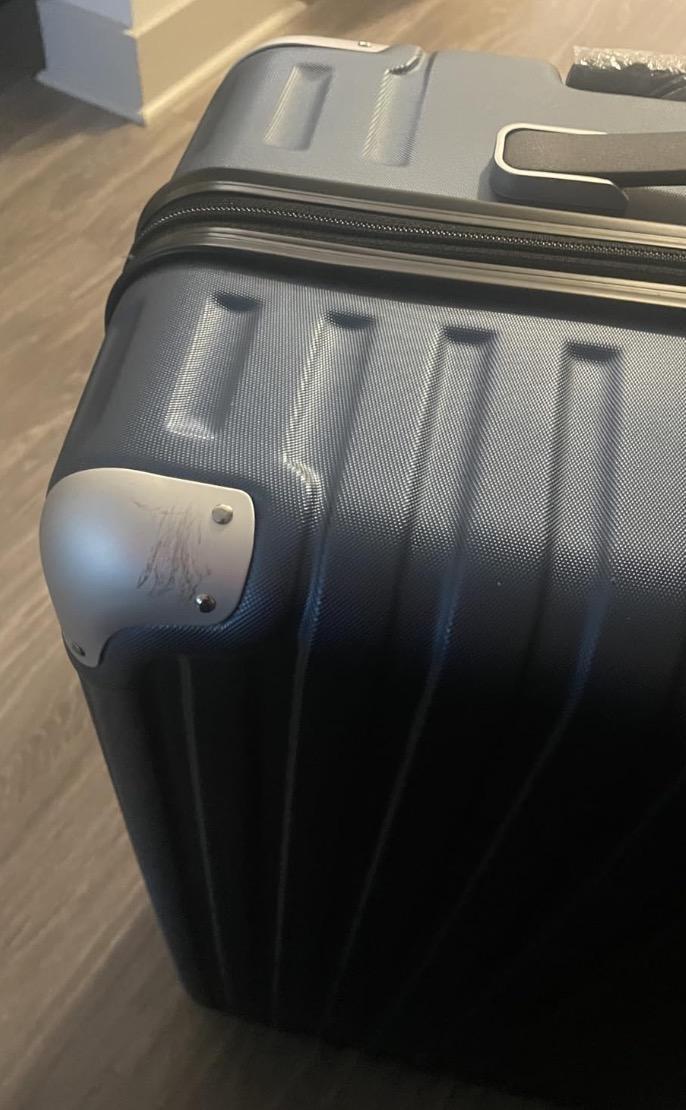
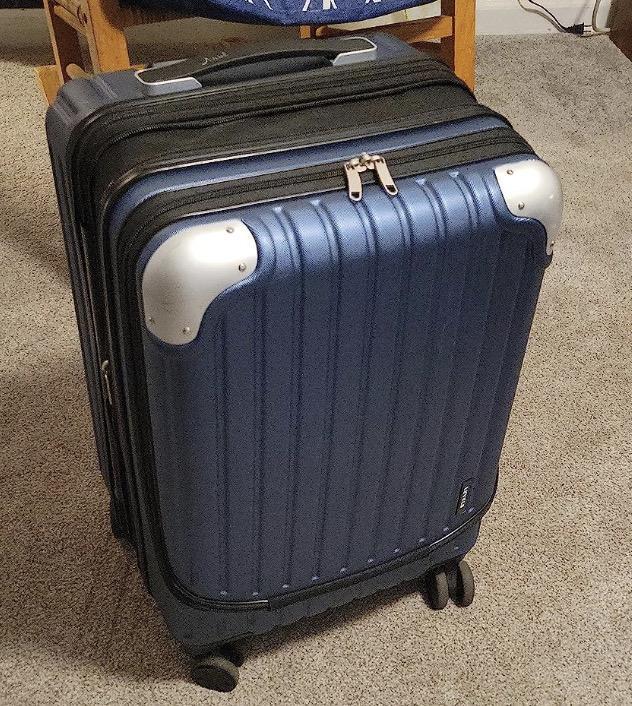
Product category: items_tea
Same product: yes